Patronages of the Immaculate Conception

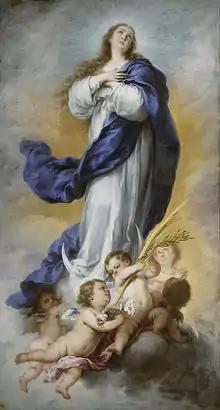
A mosaic rendition of the Immaculate Conception of the Royal Palace of Aranjuez sent by Pope Pius XI in 1923, permanently enshrined at the Basilica of the National Shrine of the Immaculate Conception of Washington D.C.

On 13 May 1846, the United States bishops unanimously chose "the Virgin Mary, conceived without sin", as patroness of the country, a decision approved by Pope Pius IX on February 7 of the following year and published in a decree of 2 July 1847.